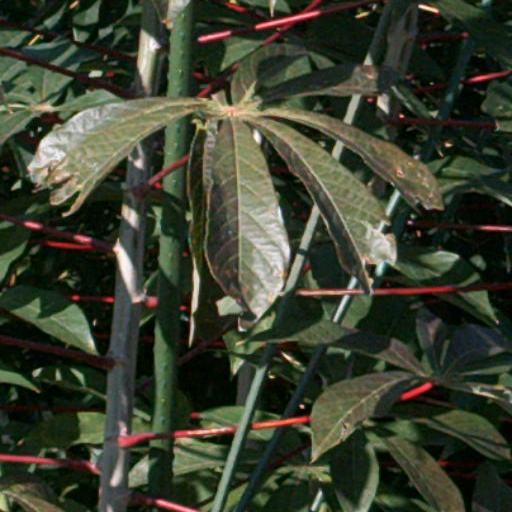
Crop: cassava